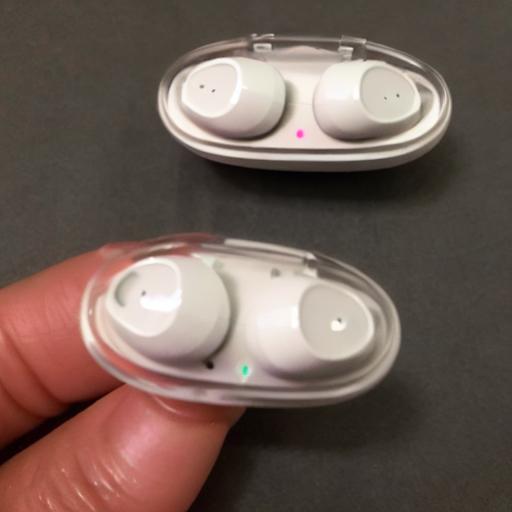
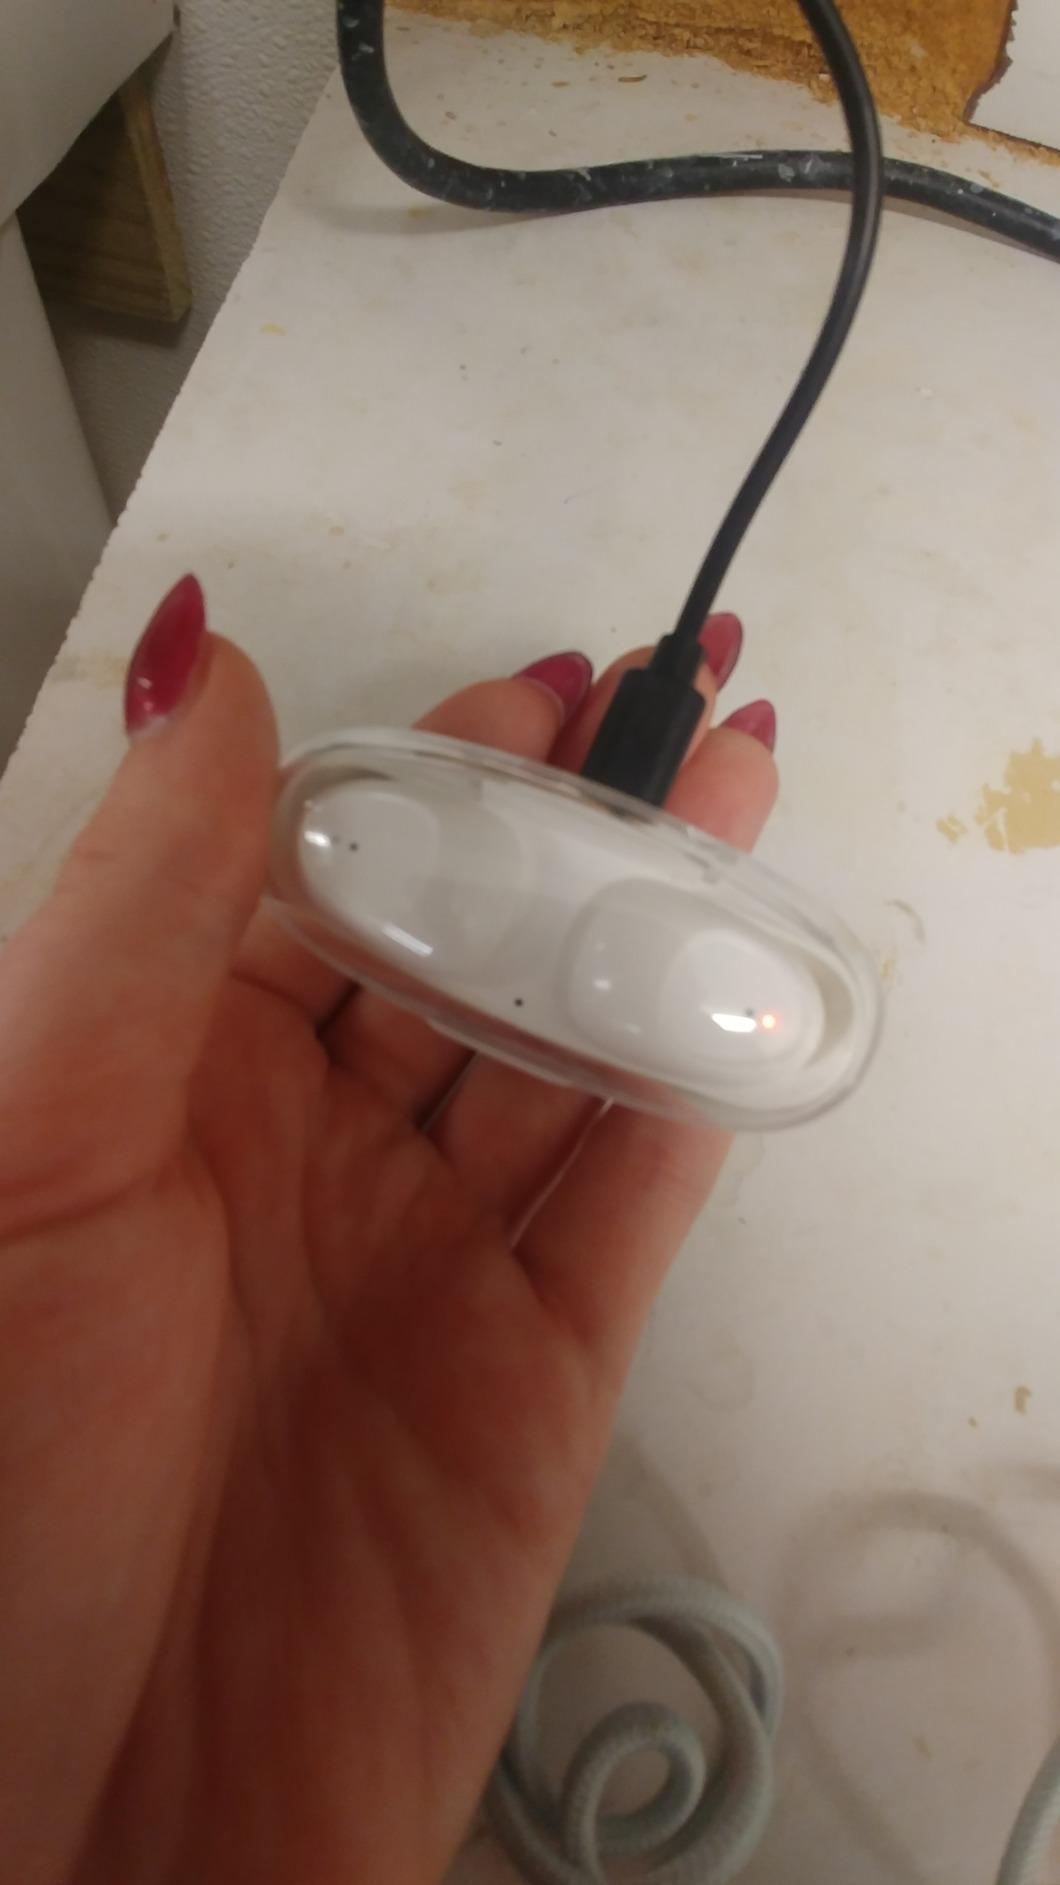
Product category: earbuds
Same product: no